Shivaji

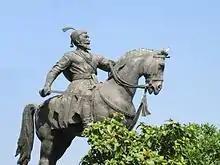
Statue of Shivaji opposite the Gateway of India in South Mumbai

Aware of the need for naval power to maintain control along the Konkan coast, Shivaji began to build his navy in 1657 or 1659, with the purchase of twenty galivats from the Portuguese shipyards of Bassein. Marathi chronicles state that at its height his fleet counted some 400 warships, although contemporary English chronicles counter that the number never exceeded 160.